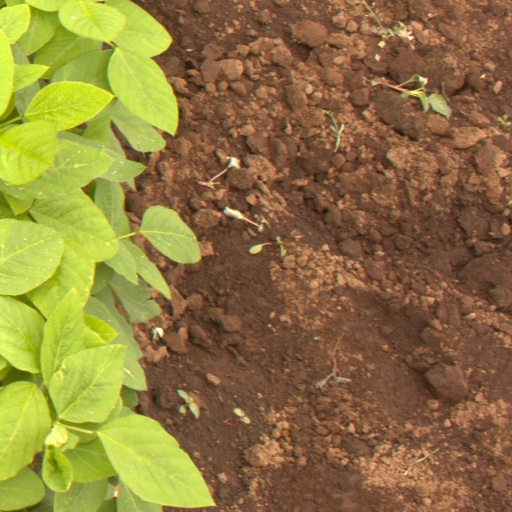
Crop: soybean